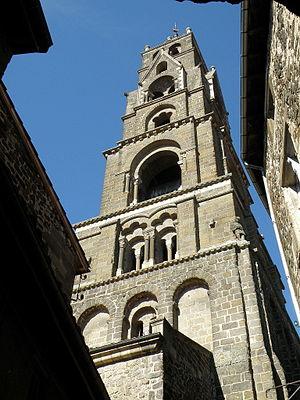
Le Puy-en-Velay (préf. de la Haute-Loire, France). Cathédrale Notre-Dame, clocher.
La cathédrale Notre-Dame-de-l'Annonciation du Puy-en-Velay est un monument majeur de l'art roman et de l'Occident chrétien. Elle a été érigée en basilique mineure par un bref apostolique de Pie IX, le 11 février 1856.